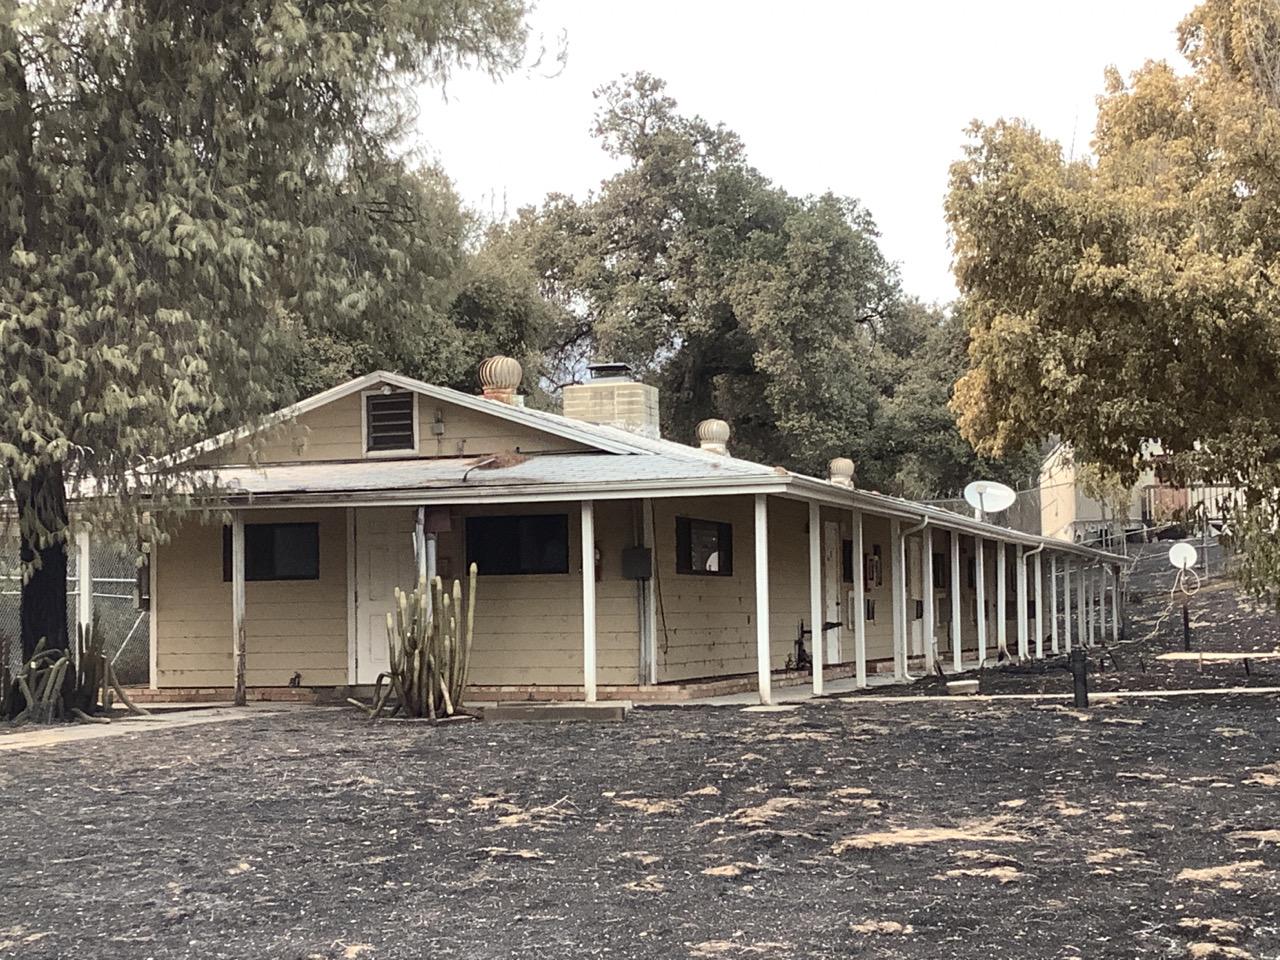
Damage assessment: affected